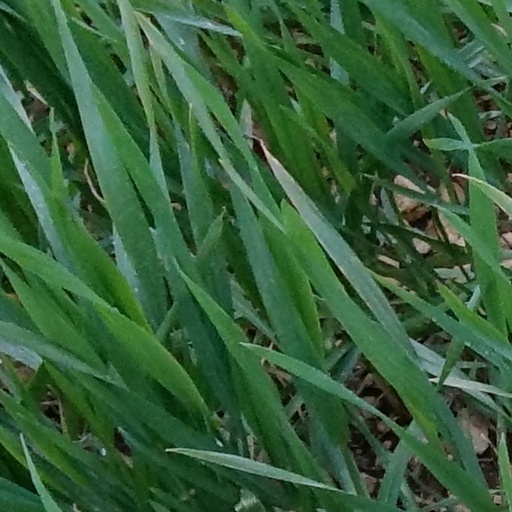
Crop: wheat